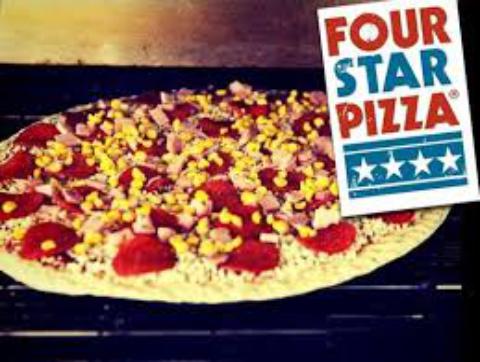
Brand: Four Star Pizza
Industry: Food